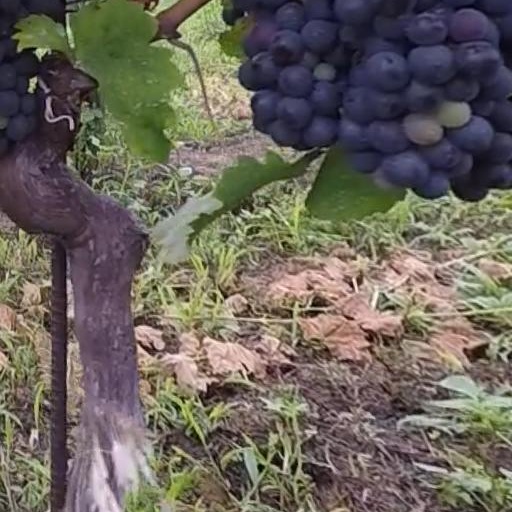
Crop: grape